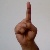
The image shows a hand gesture representing the letter 'D' in Indian Sign Language.